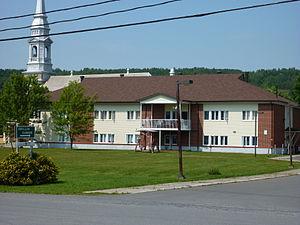
Pavillon Saindon de Sayabec
Sayabec est une municipalité canadienne qui fait partie de la municipalité régionale de comté de La Matapédia dans l'Est du Québec. Situé dans la vallée de la Matapédia formée par les monts Chic-Chocs, au bord du lac Matapédia, ce village du Bas-Saint-Laurent a une vocation agricole et forestière. Avec une population de près de 2 000 habitants, Sayabec est la troisième municipalité la plus peuplée de La Matapédia, après Amqui et Causapscal. Grâce à l'usine de panneaux de particules Panval, la plus grosse industrie de la vallée, Sayabec est un centre économique important pour la région.